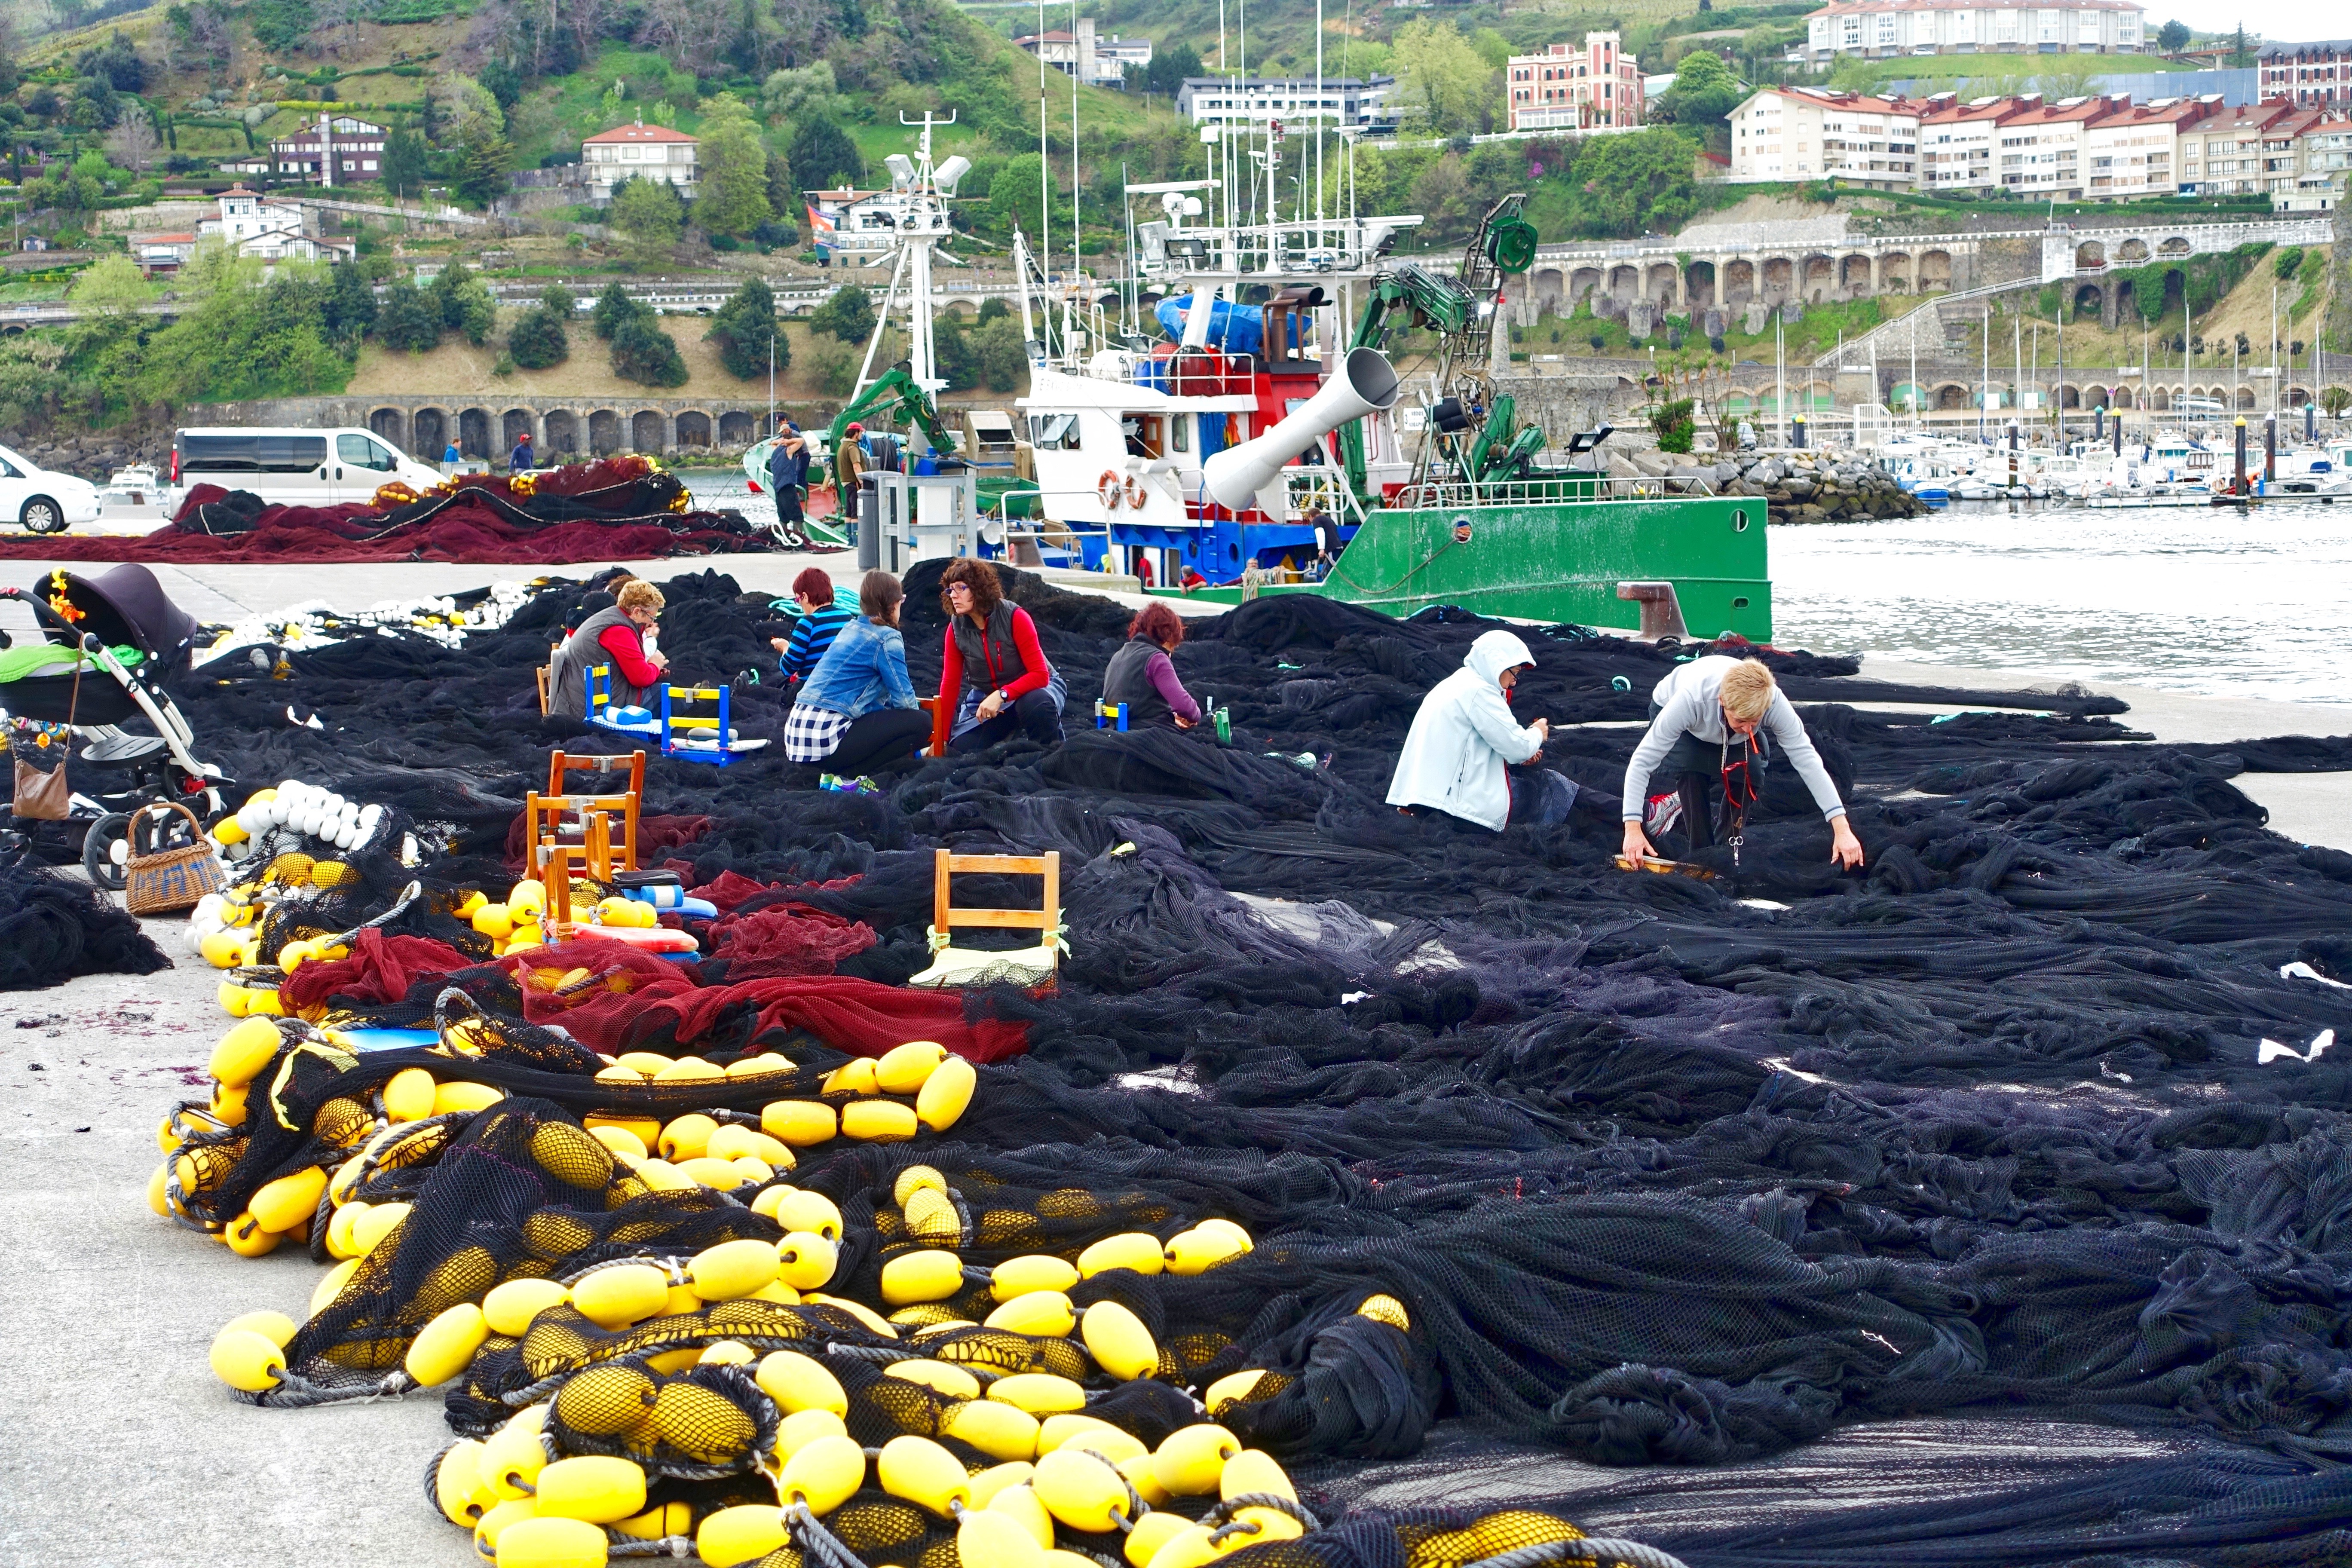
fishing, port, women, boating, netting, fixing, repairs, endurance sports